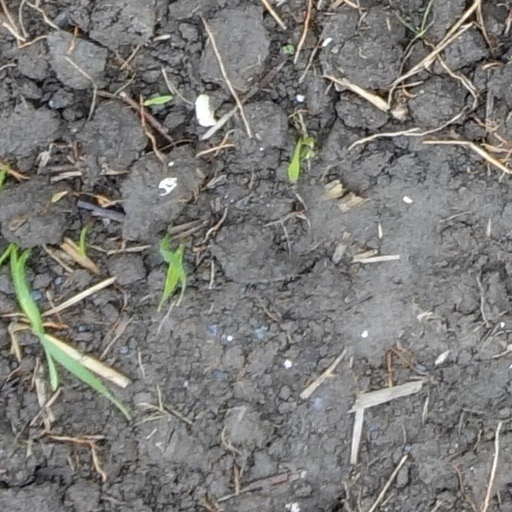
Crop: wheat